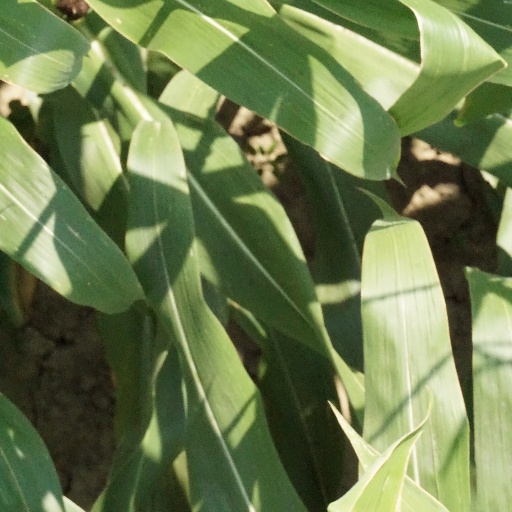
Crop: maize; corn